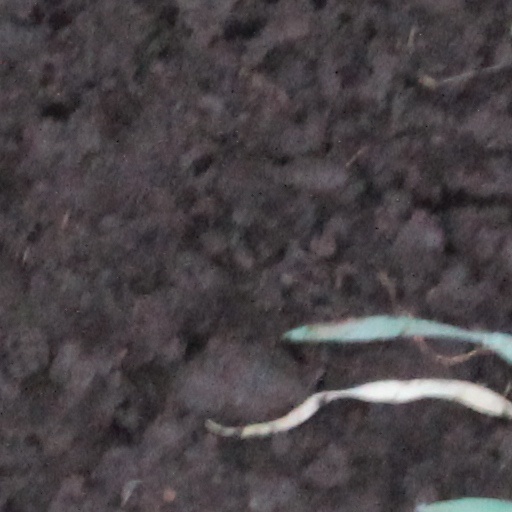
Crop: wheat